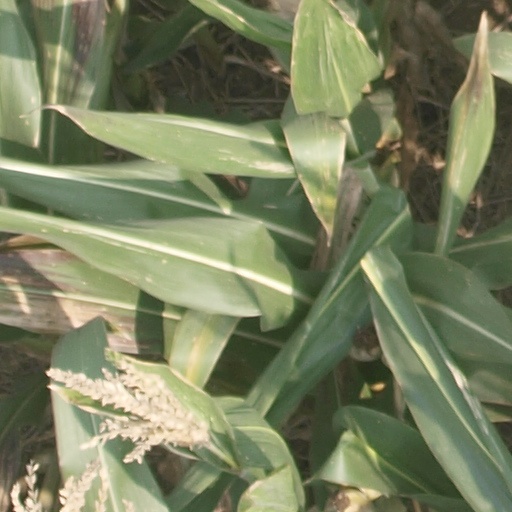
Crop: maize; corn